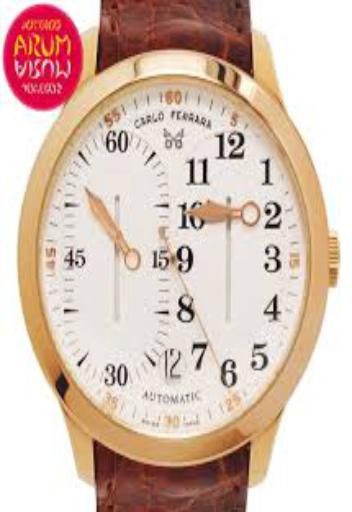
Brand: Carlo Ferrara
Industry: Clothes